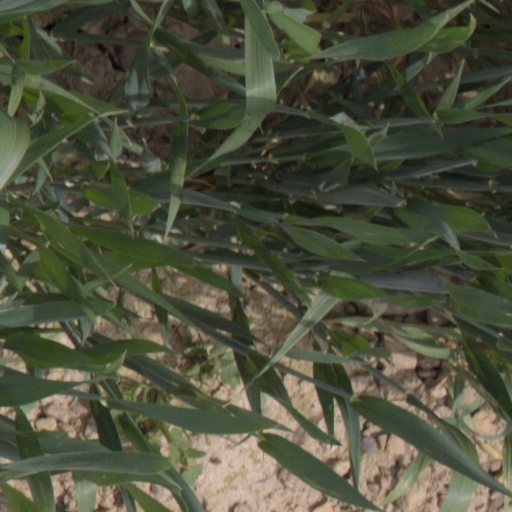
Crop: wheat